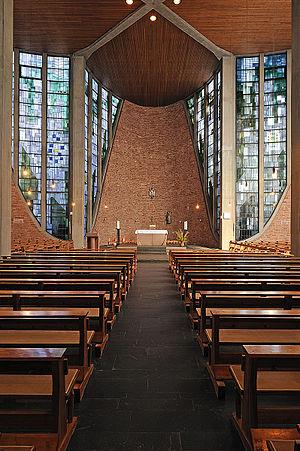
Rudolf Schwarz, surnommé le mystique rhénan, était un architecte et urbaniste allemand, connu surtout pour avoir construit ou conçu nombre d’églises catholiques dans son pays natal et en Autriche. Cette réputation d’architecte religieux tend à reléguer à l’arrière-plan ses réalisations civiles, telles que les maisons d’habitation qu’il construisit dans les années 1930, ou ses contributions dans le domaine de la construction de théâtres. Après guerre, il joua un rôle de premier plan dans la reconstruction de la ville de Cologne détruite par les bombardements. Quoique compromis avec le nazisme, en particulier en tant qu’architecte-urbaniste agissant dans le cadre d’une politique de germanisation forcée en Lorraine française, il intervint, après la guerre, en qualité d’expert sur le traitement à donner à l’héritage architectural de l’ère nazie, notamment à Munich.